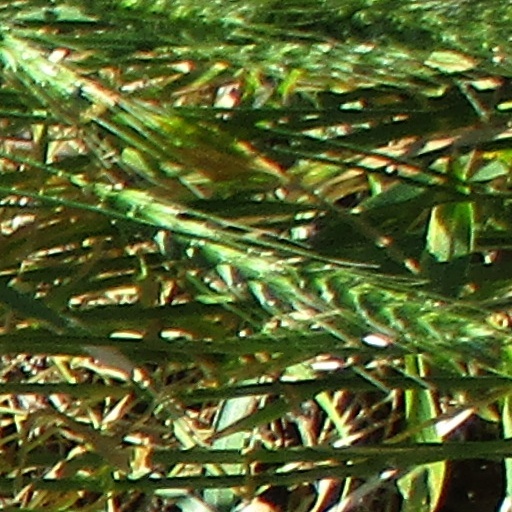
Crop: wheat